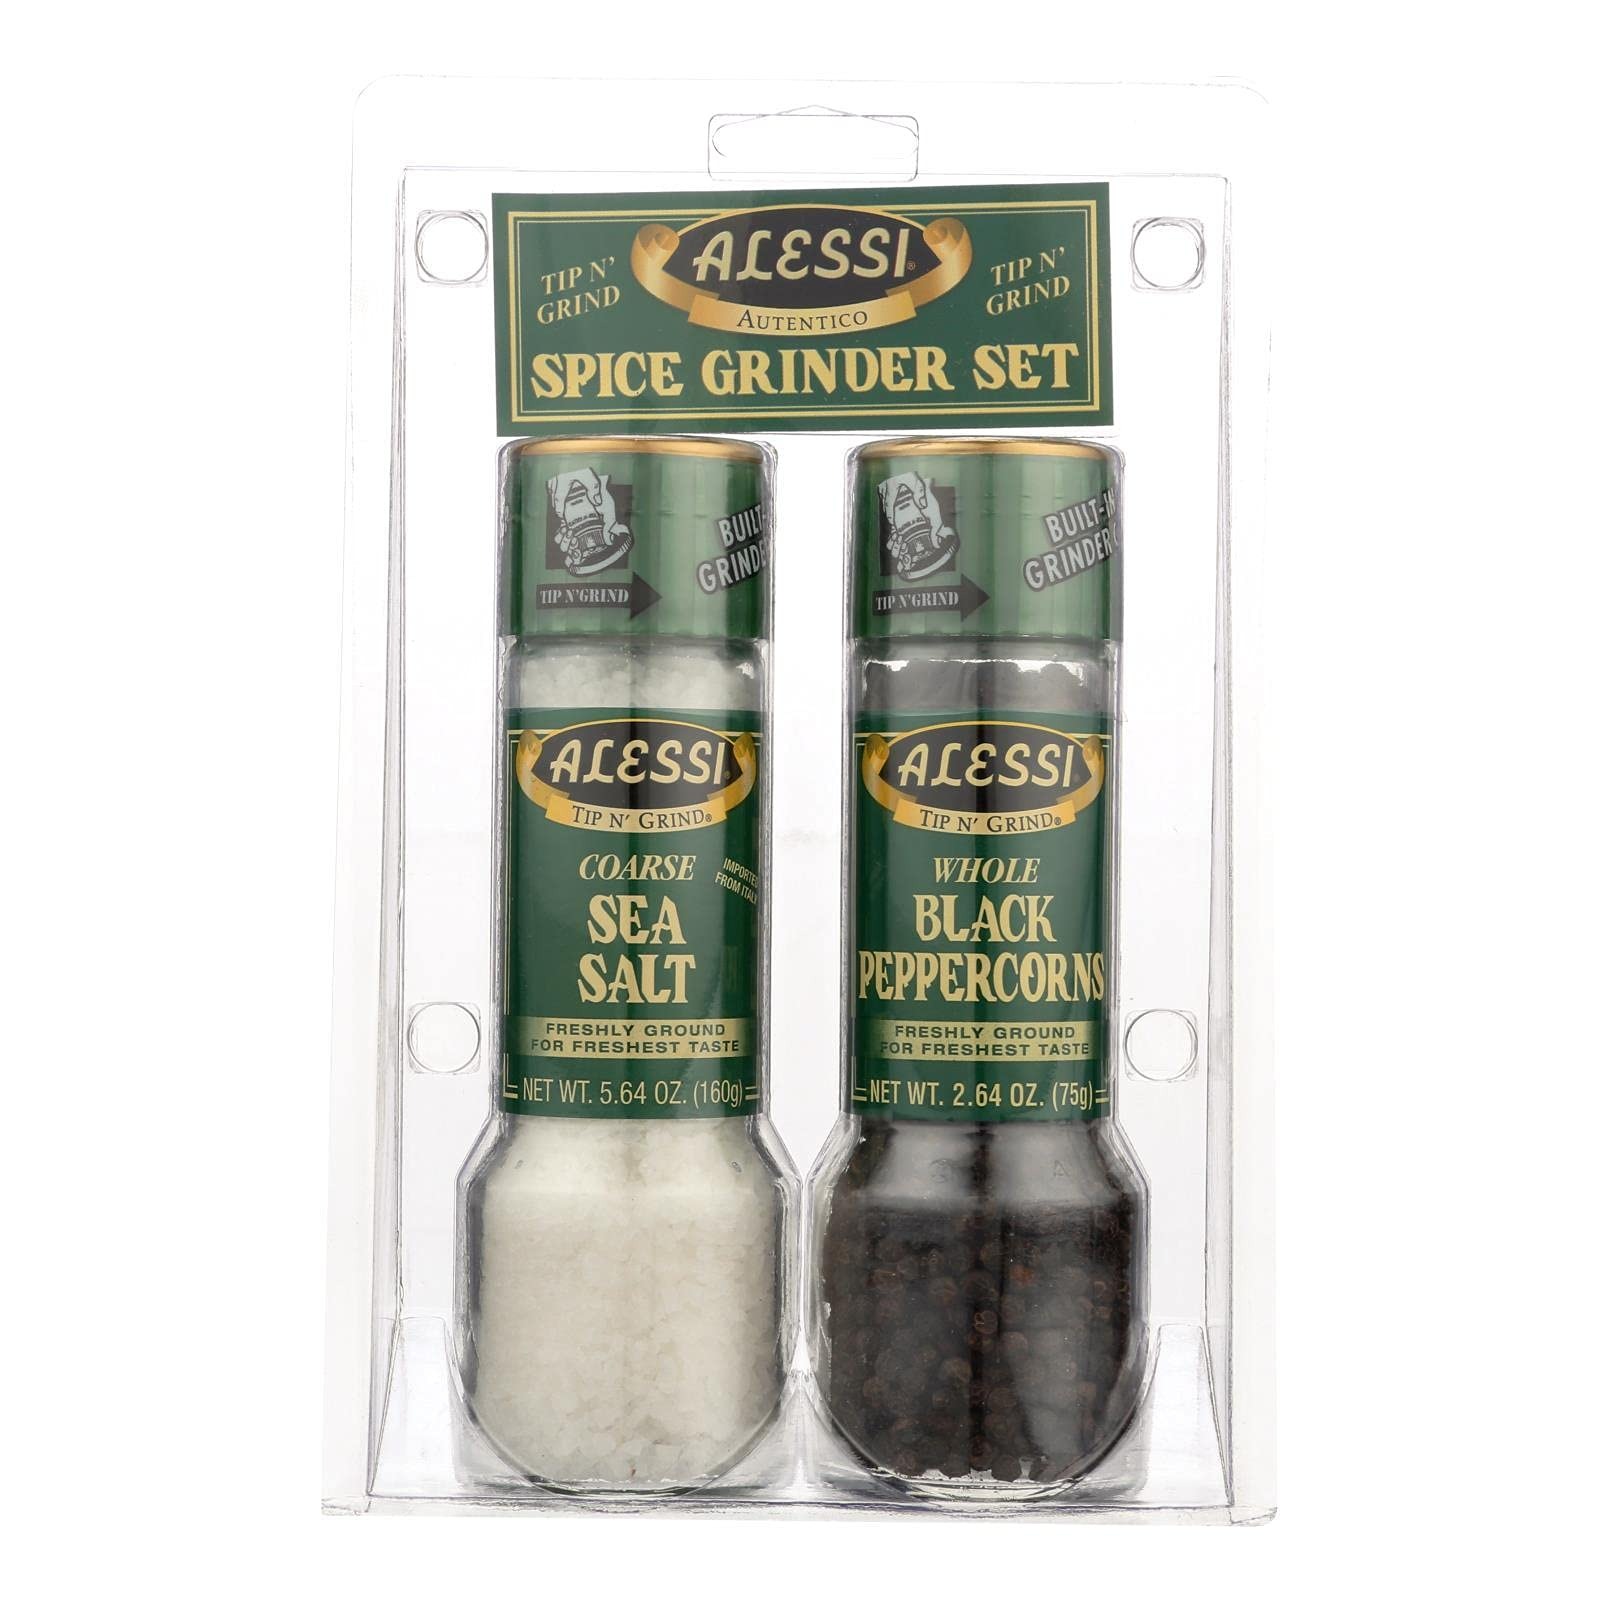
Item Name: Alessi Salt and Pepper Grinder - 2 per pack - 6 packs per case.
Bullet Point: 2 Ounces
Value: 2.0
Unit: count

Price: 46.38